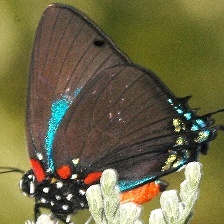
Species: PURPLE HAIRSTREAK